Krzysztof Wołk

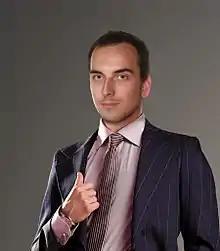

Krzysztof Wołk (born 16 August 1986) is a Polish IT researcher who specializes in artificial intelligence, machine learning, mobile applications, linguistic engineering, multimedia, NLP and graphic applications. His research works have been cited in more than 70 international research journals, books and research papers.